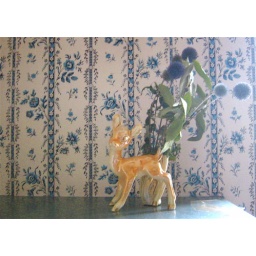
our old house in turin (Italy): 8, the kitchen